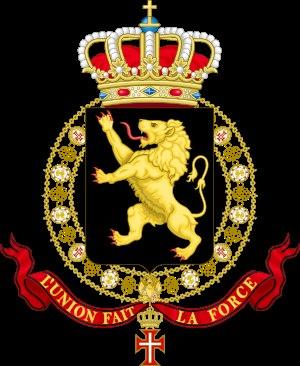
Baudouin, né au château du Stuyvenberg le 7 septembre 1930 et mort à Motril le 31 juillet 1993, est le cinquième roi des Belges. Il règne du 17 juillet 1951 jusqu’à sa mort. Deuxième enfant et premier fils de Léopold III et de la reine Astrid, il porte le titre de comte de Hainaut alors que son père est encore duc de Brabant puis devient duc de Brabant à l'avènement de Léopold III au trône de Belgique. Il est le frère aîné et prédécesseur du roi Albert II et le frère cadet de la grande-duchesse Joséphine-Charlotte de Luxembourg.